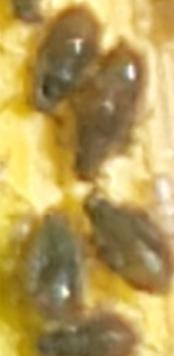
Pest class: bird_cherry_oat_aphid